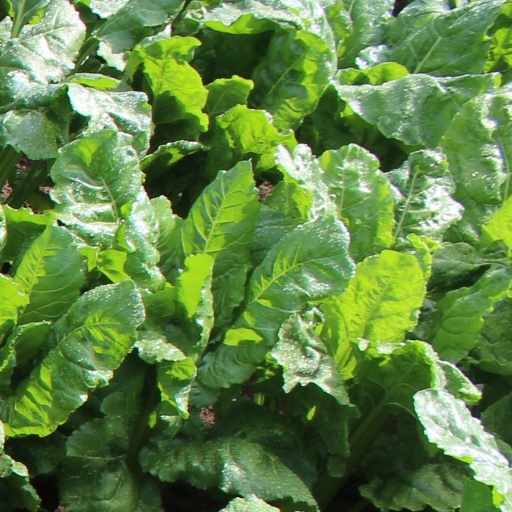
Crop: sugar beet